Seth Smith

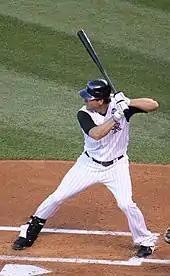
Smith batting for the Colorado Rockies in 2010.

Smith made his MLB debut with the Colorado Rockies on September 16, 2007, in a 13–0 home win over the Florida Marlins. He did not record a hit in two total at bats during the game. He got his first hit, an infield single, on September 21, 2007, in a 2–1 extra-innings road win over the San Diego Padres. His hit came off of Doug Brocail in the top of the 12th inning. Smith played in seven games during the regular season, racking up five hits in eight at bats.